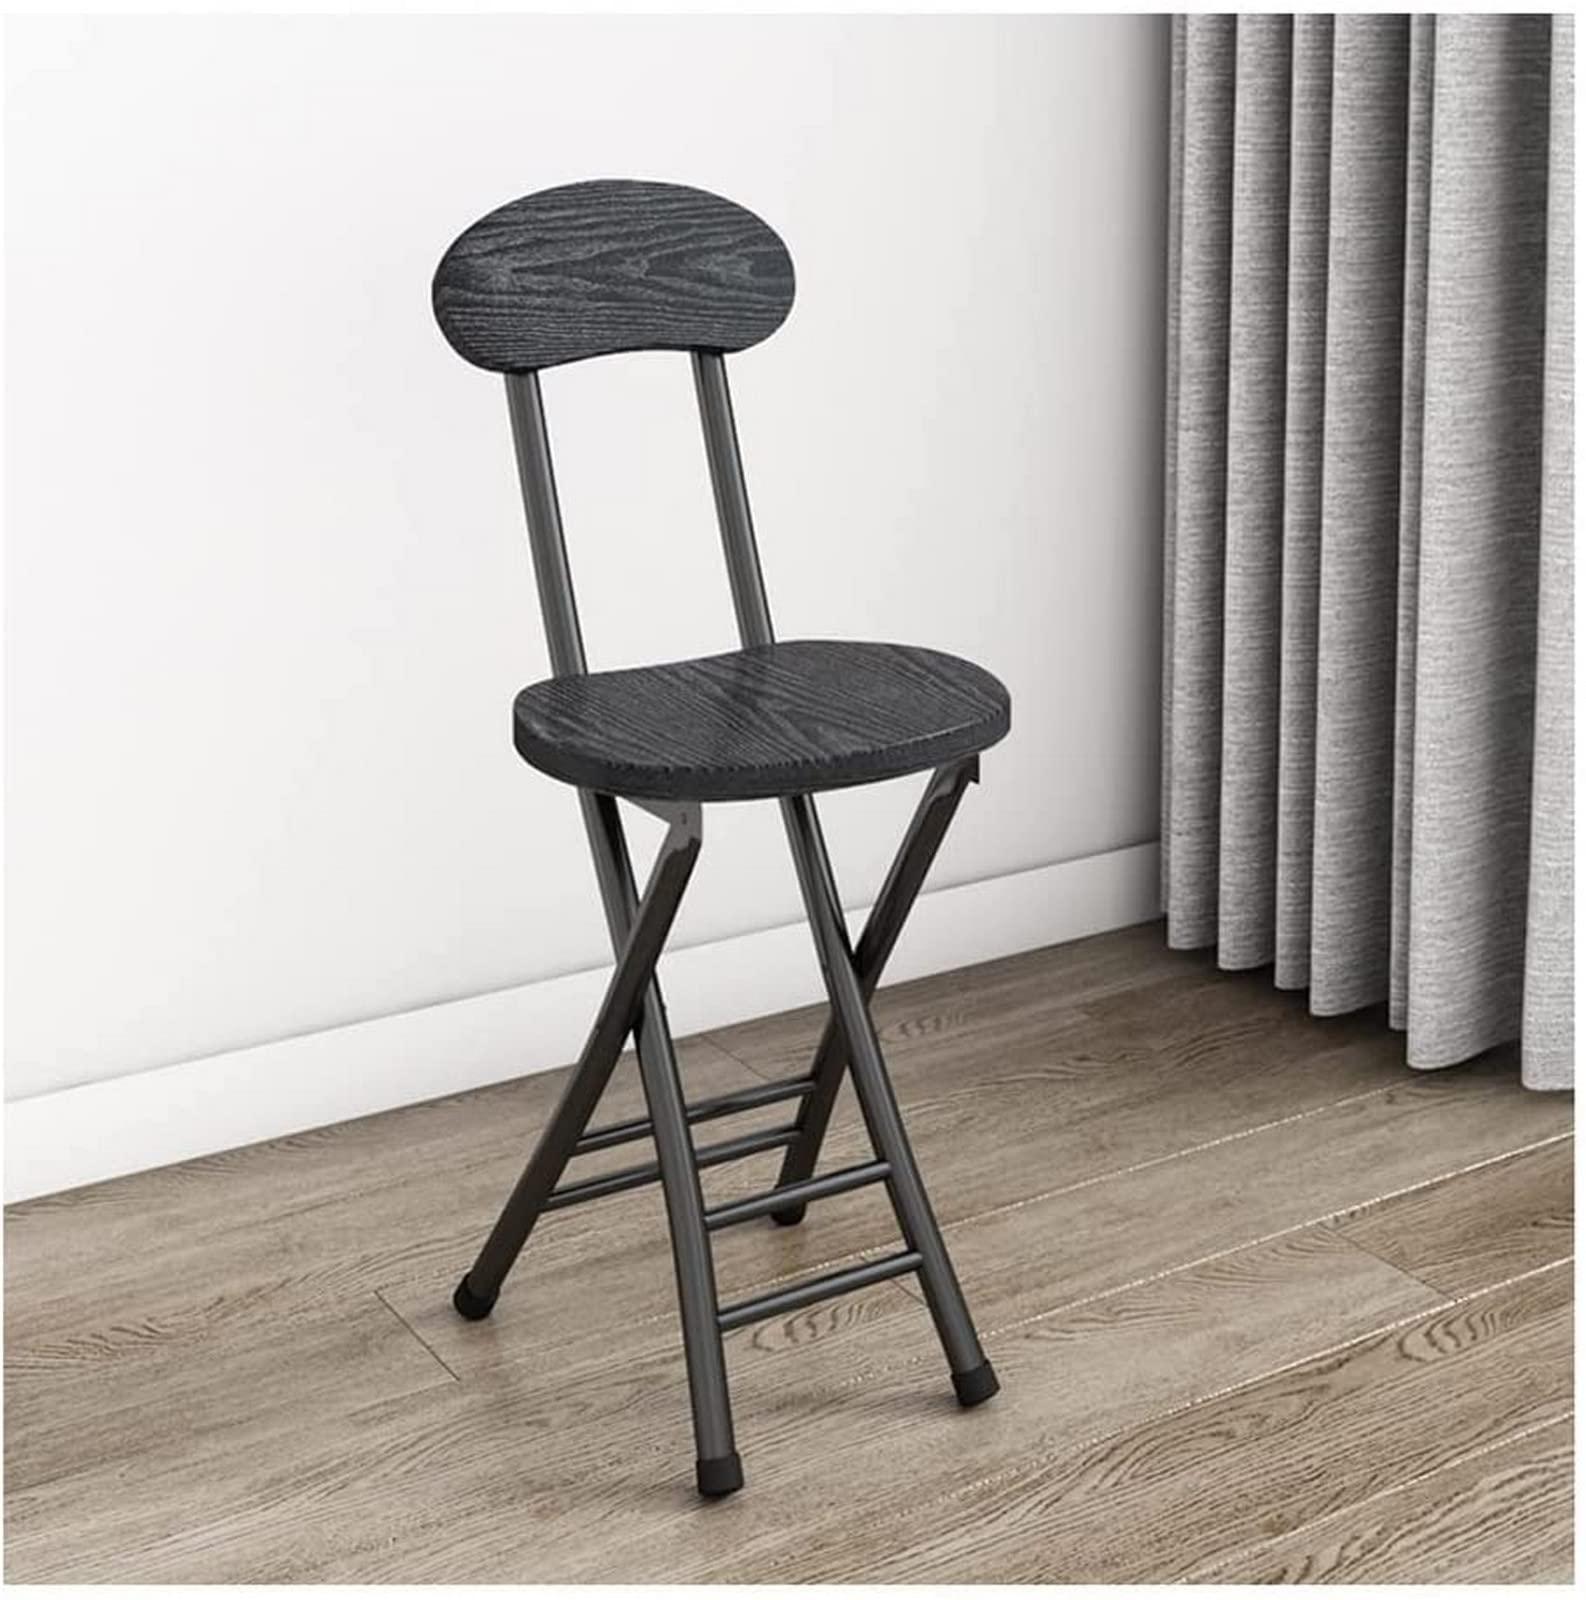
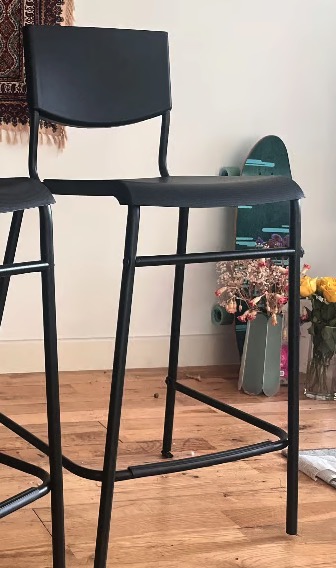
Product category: stool
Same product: no